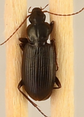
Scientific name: Calathus advena
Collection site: Rocky Mountains NEON (RMNP), plot RMNP_012